Marianne (2011 film)

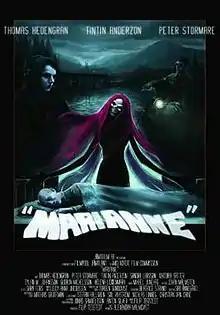
Teaser poster

Marianne is a 2011 Swedish horror film, written and directed by Filip Tegstedt, that premiered at the 2011 Fantasia International Film Festival on 2 August 2011. Thomas Hedengran plays a father who is plagued by guilt over the death of his wife.